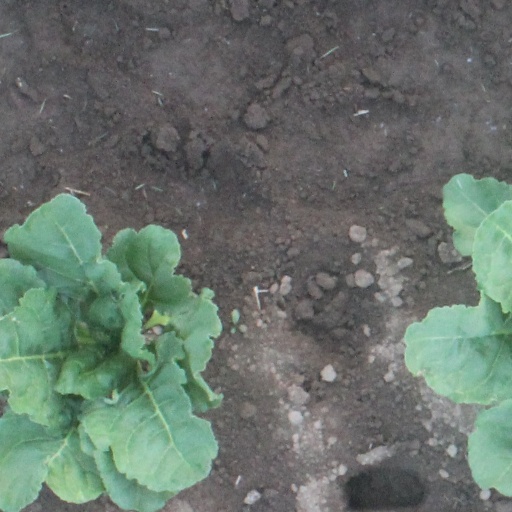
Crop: sugar beet